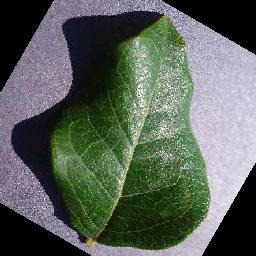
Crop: blueberry
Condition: healthy